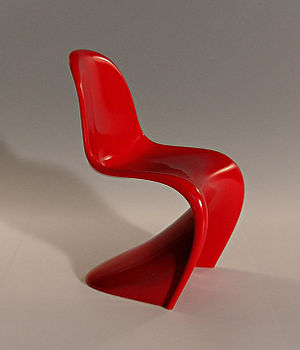
Verner Panton / Galleri
Verner Panton var en dansk designer og en af de mest toneangivende designere i 1960'ernes Europa. Han var også modstandsmand.